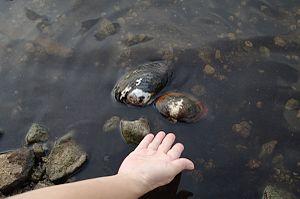
L'anodonte chinois woodiana, ou Anodonta woodiana, est une espèce de mollusque bivalve d'eau douce de la famille des Unionidae. Ce bivalve qui fait partie des moules d'eau douce, parfois qualifié de « géant » peut atteindre une taille considérable (jusqu'à 30 cm selon Pou-Rovira et al., 2009).